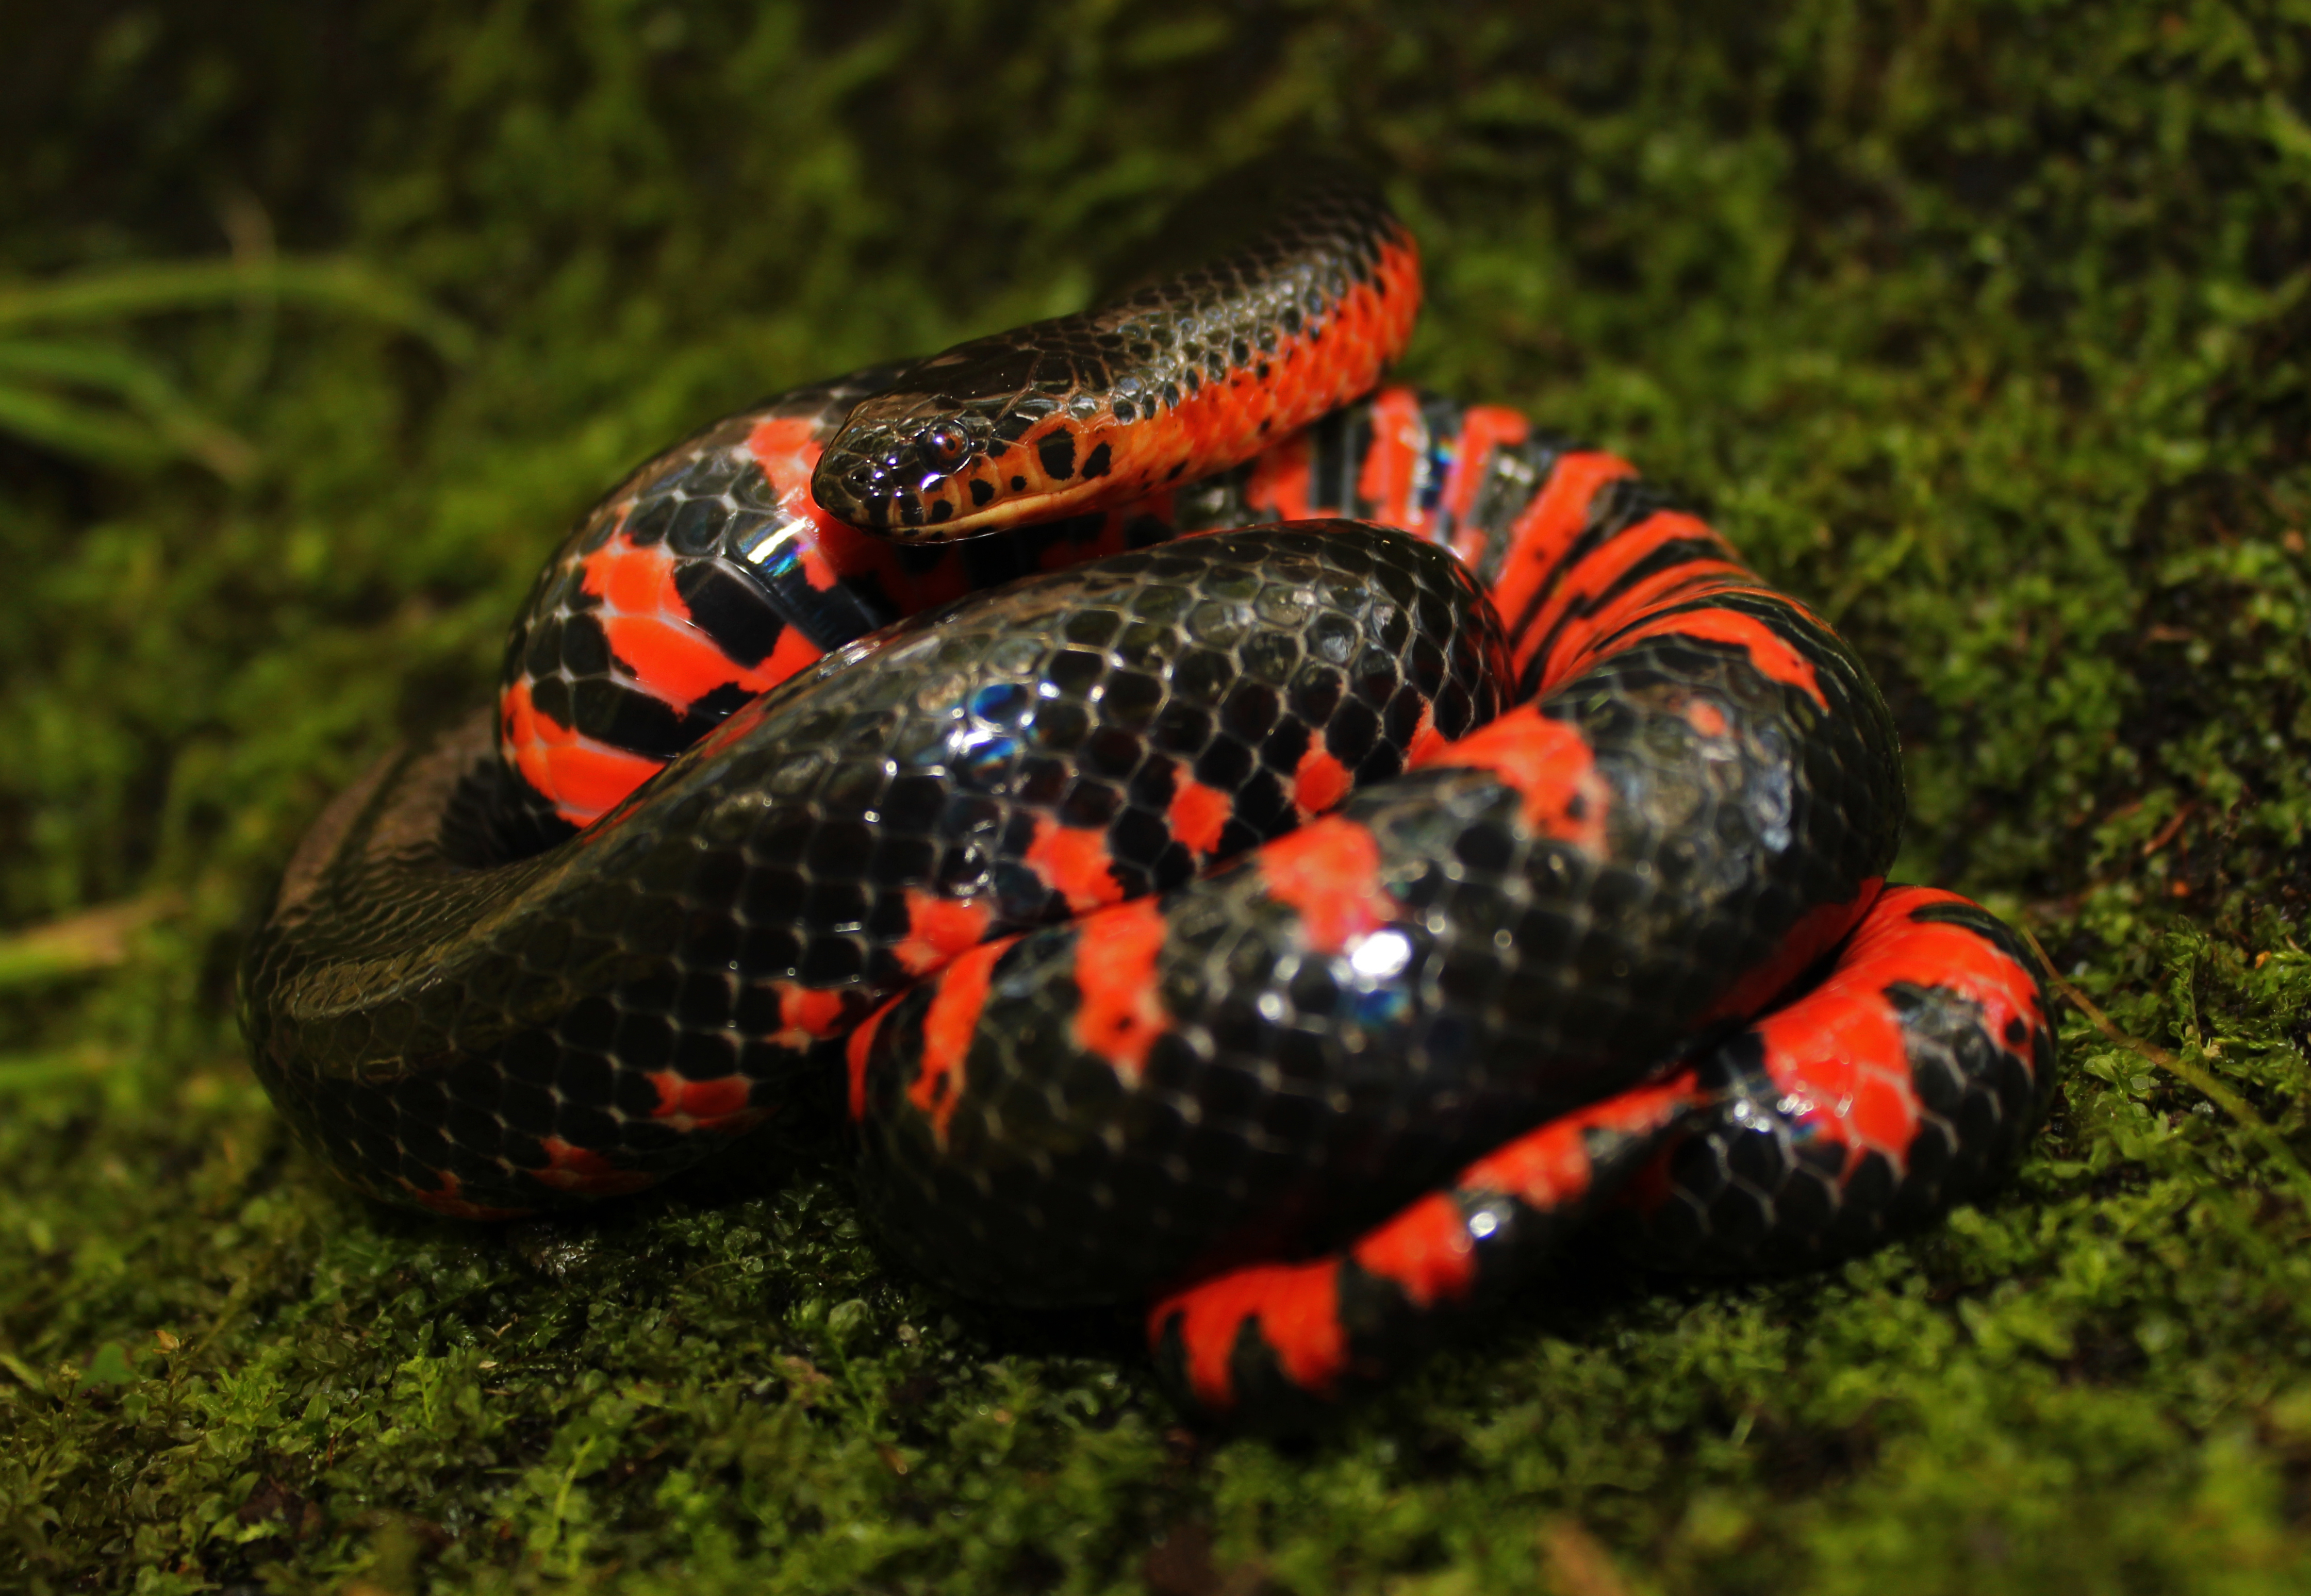
nature, swamp, cold, photography, animal, photo, summer, pond, wildlife, wild, red, mud, canon, predator, reptile, black, fauna, flickr, rebel, peter, snake, vertebrate, creature, western, t3i, 1855mm, scales, rare, cypress, glossy, farancia, abacura, reinwardtii, serpent, blooded, missouri, herp, herping, paplanus, mississippi, westernmudsnake, peterpaplanus, salamander, salamandra, macro photography, elapidae, colubridae, salamandridae, european fire salamander, kingsnake